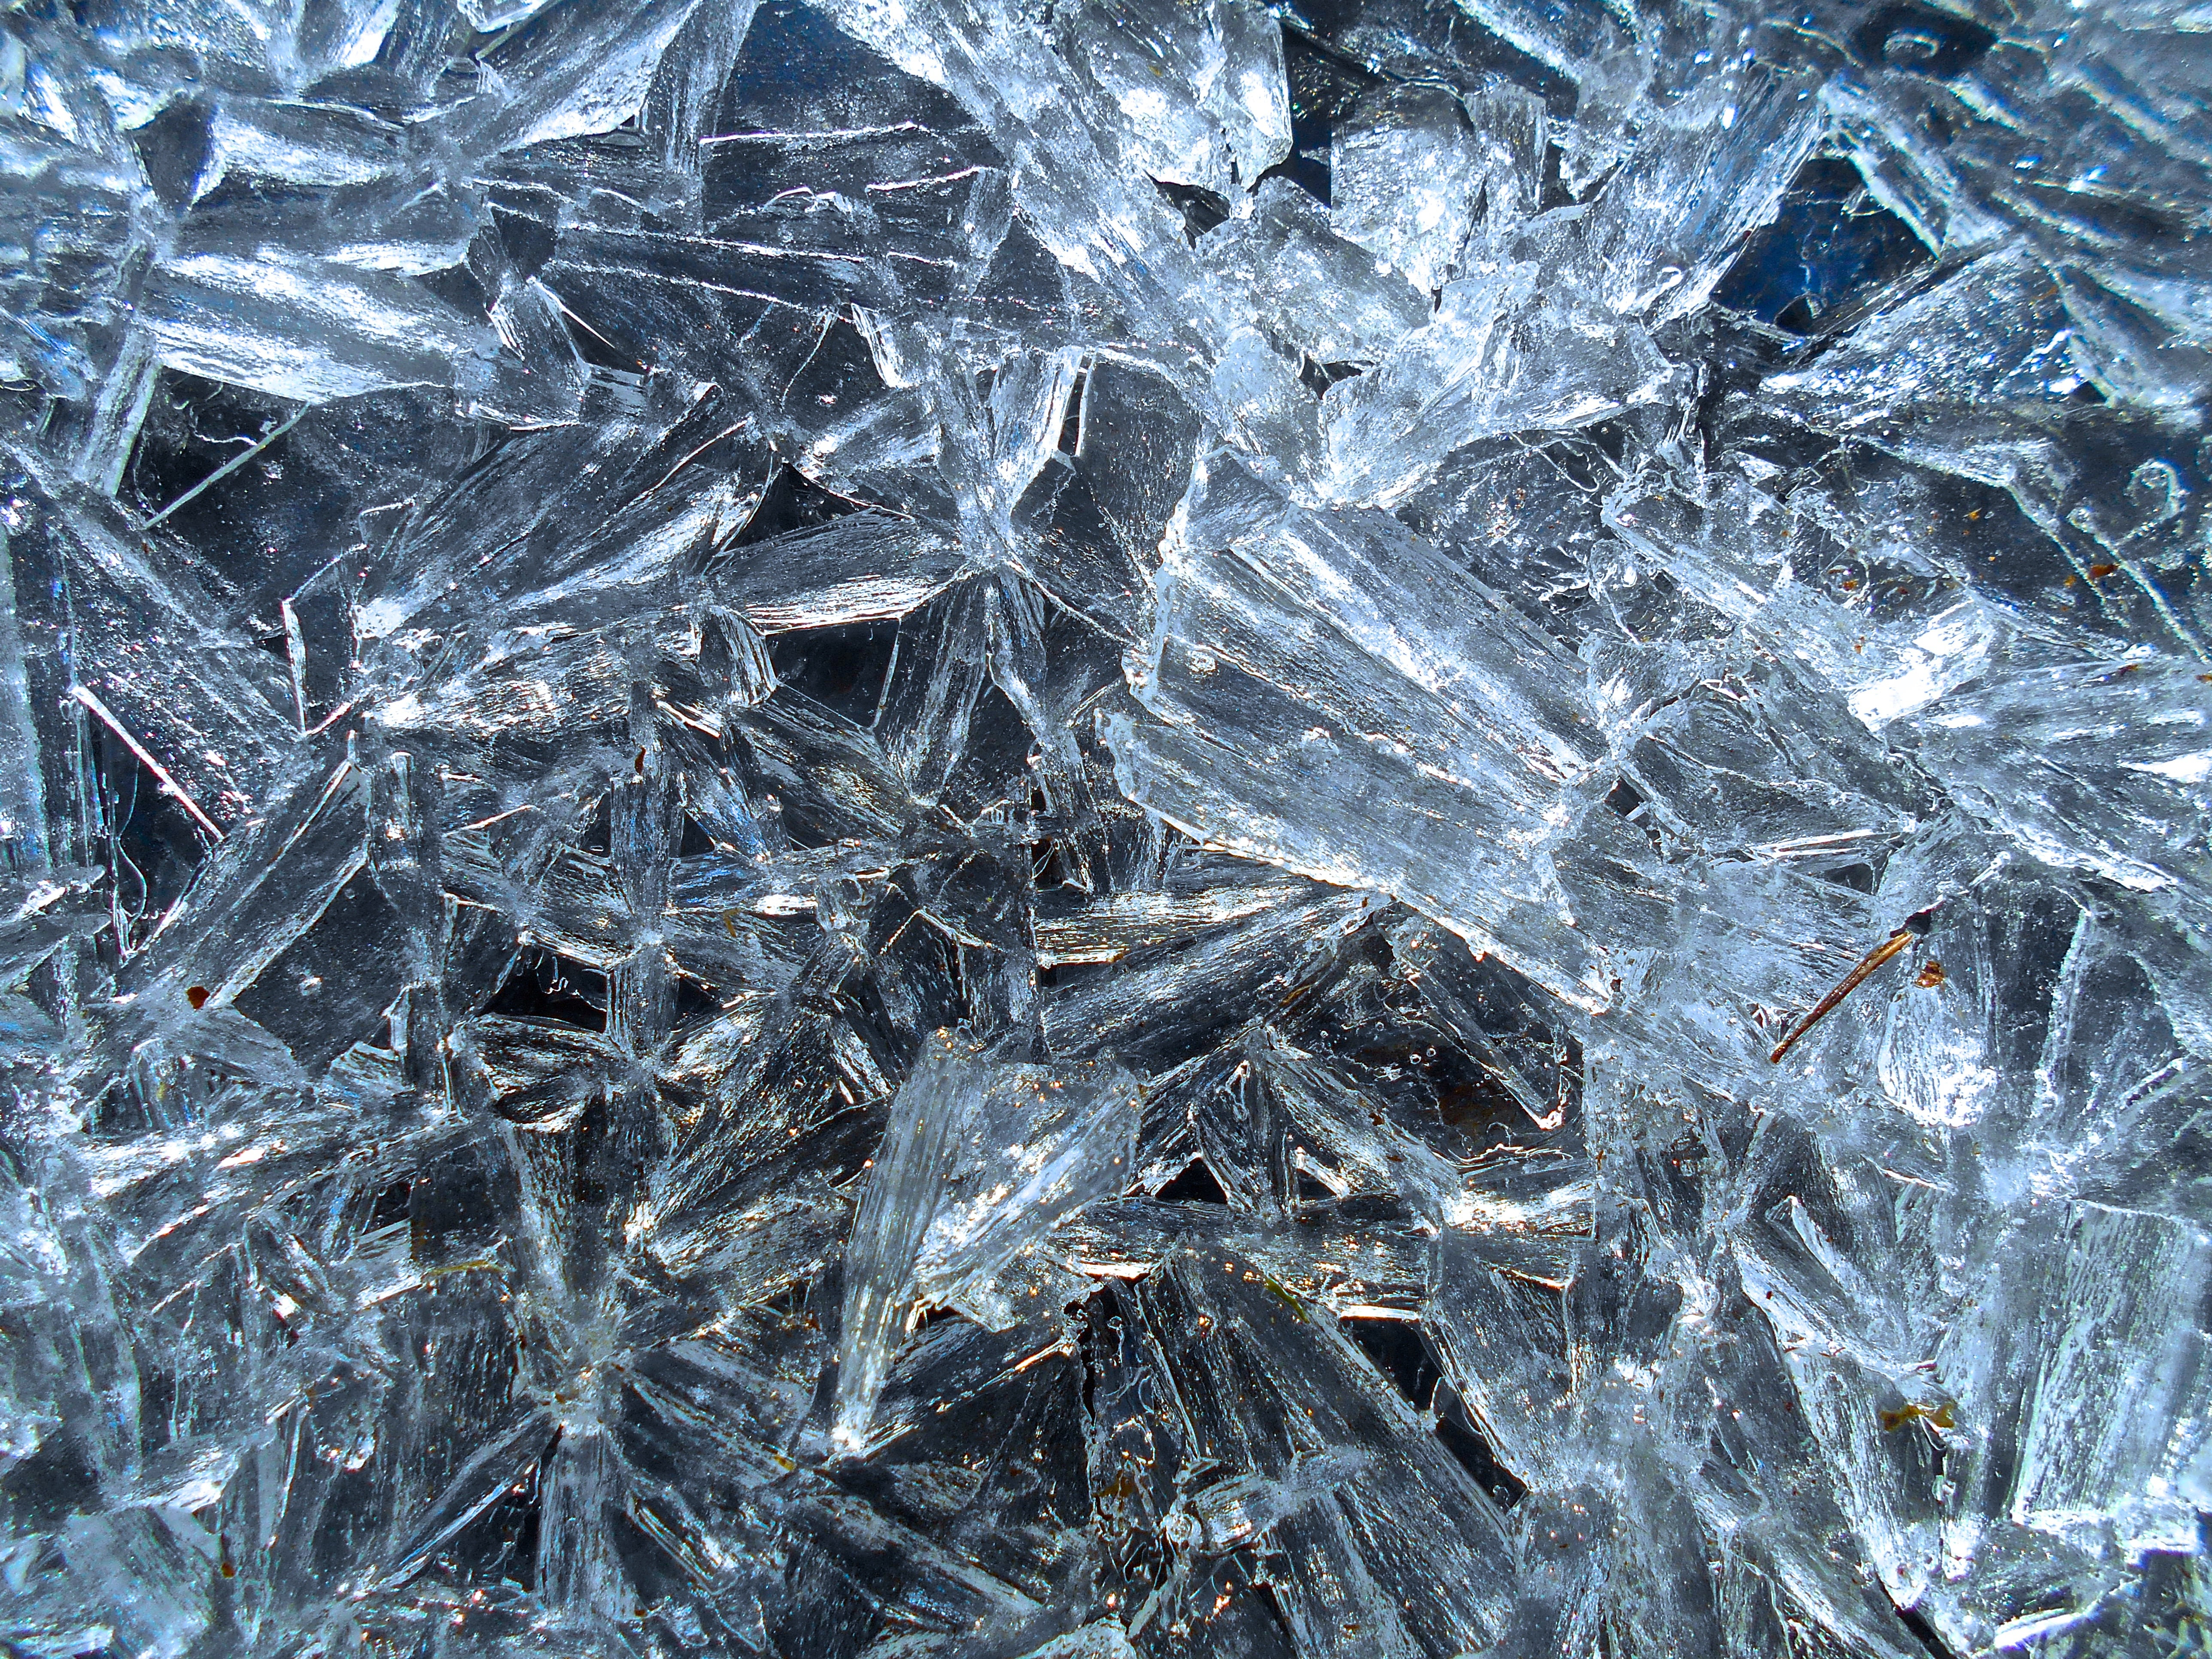
branch, snow, winter, structure, texture, frost, ice, two, blue, material, scrap, freezing, natural art, ice formations, ice art